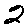
Label: 2